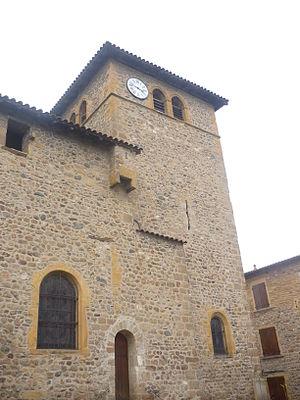
Église du Breuil dans le département du Rhône.